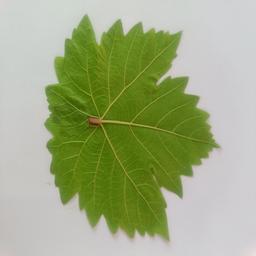
Label: Healthy Leaves